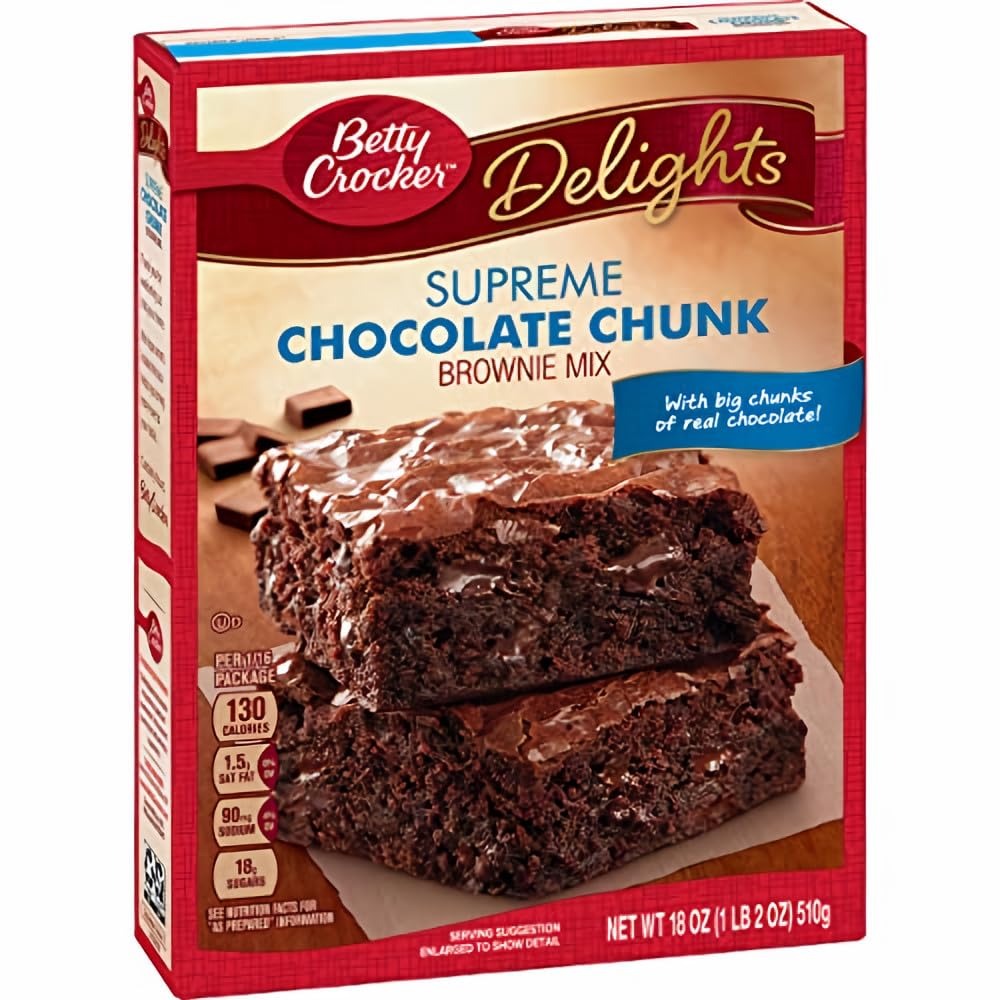
Item Name: Betty Crocker Delights Brownie Mix Supreme Chocolate Chunk 18 oz (Pack of 10)
Bullet Point 1: - Features big chunks of real chocolate for a rich, indulgent brownie experience
Bullet Point 2: - Kosher dairy-certified, ensuring quality and adherence to dietary standards
Bullet Point 3: - Easy-to-use mix saves time with minimal ingredients needed
Bullet Point 4: - Supreme chocolate chunk formula enhances texture and deep chocolate flavor
Bullet Point 5: - Trusted Betty Crocker brand guarantees consistent quality and delicious taste
Bullet Point 6: - Provides essential nutrients and fiber for a satisfying treat
Product Description: Satisfy your sweet tooth cravings with Betty Crocker Delights Supreme Chocolate Chunk Brownie Mix. This indulgent brownie mix is the quick and easy way to create moist delectable brownies the whole family will love by adding just a few ingredients. Whip up this brownie baking mix in minutes by simply adding water oil and eggs. Impress friends and family at your next gathering or brighten up a Tuesday with these decadent baked goods. (Pack of 10)
Value: 18.0
Unit: Ounce

Price: 3.54